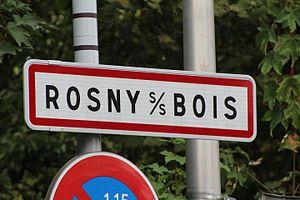
Panneau d'entrée dans Rosny-sous-Bois depuis Neuilly-Plaisance (vers l'église Notre-Dame de l'Assomption).
Rosny-sous-Bois [ʁonisubwɑ] est une commune française située à l'est de Paris, dans le département de la Seine-Saint-Denis en région Île-de-France. Ses habitants sont appelés les Rosnéens et les Rosnéennes.